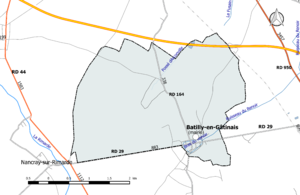
Carte du réseau routier de la commune de fr:Batilly-en-Gâtinais.
Batilly-en-Gâtinais est une commune française située dans le département du Loiret en région Centre-Val de Loire.